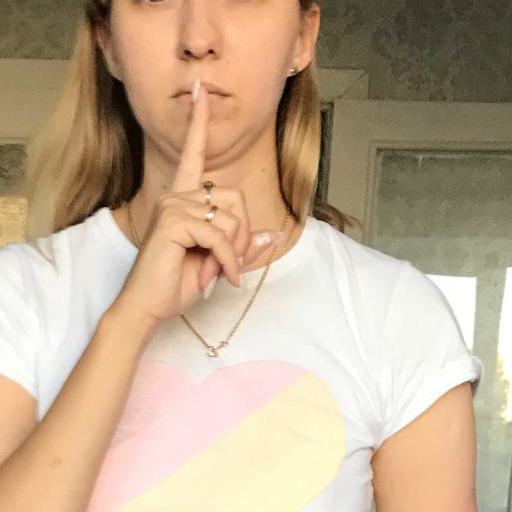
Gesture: mute